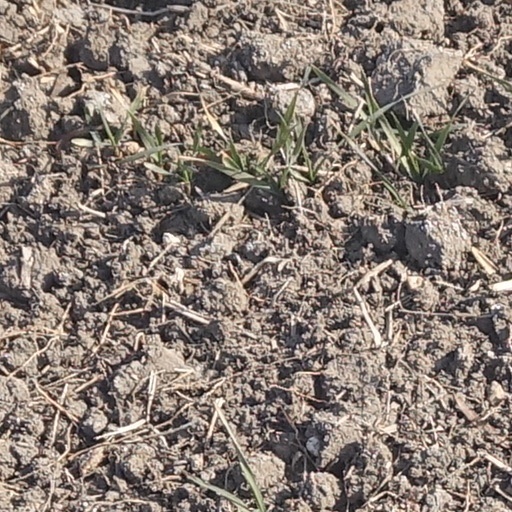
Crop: wheat